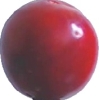
Label: cherry_wax_red